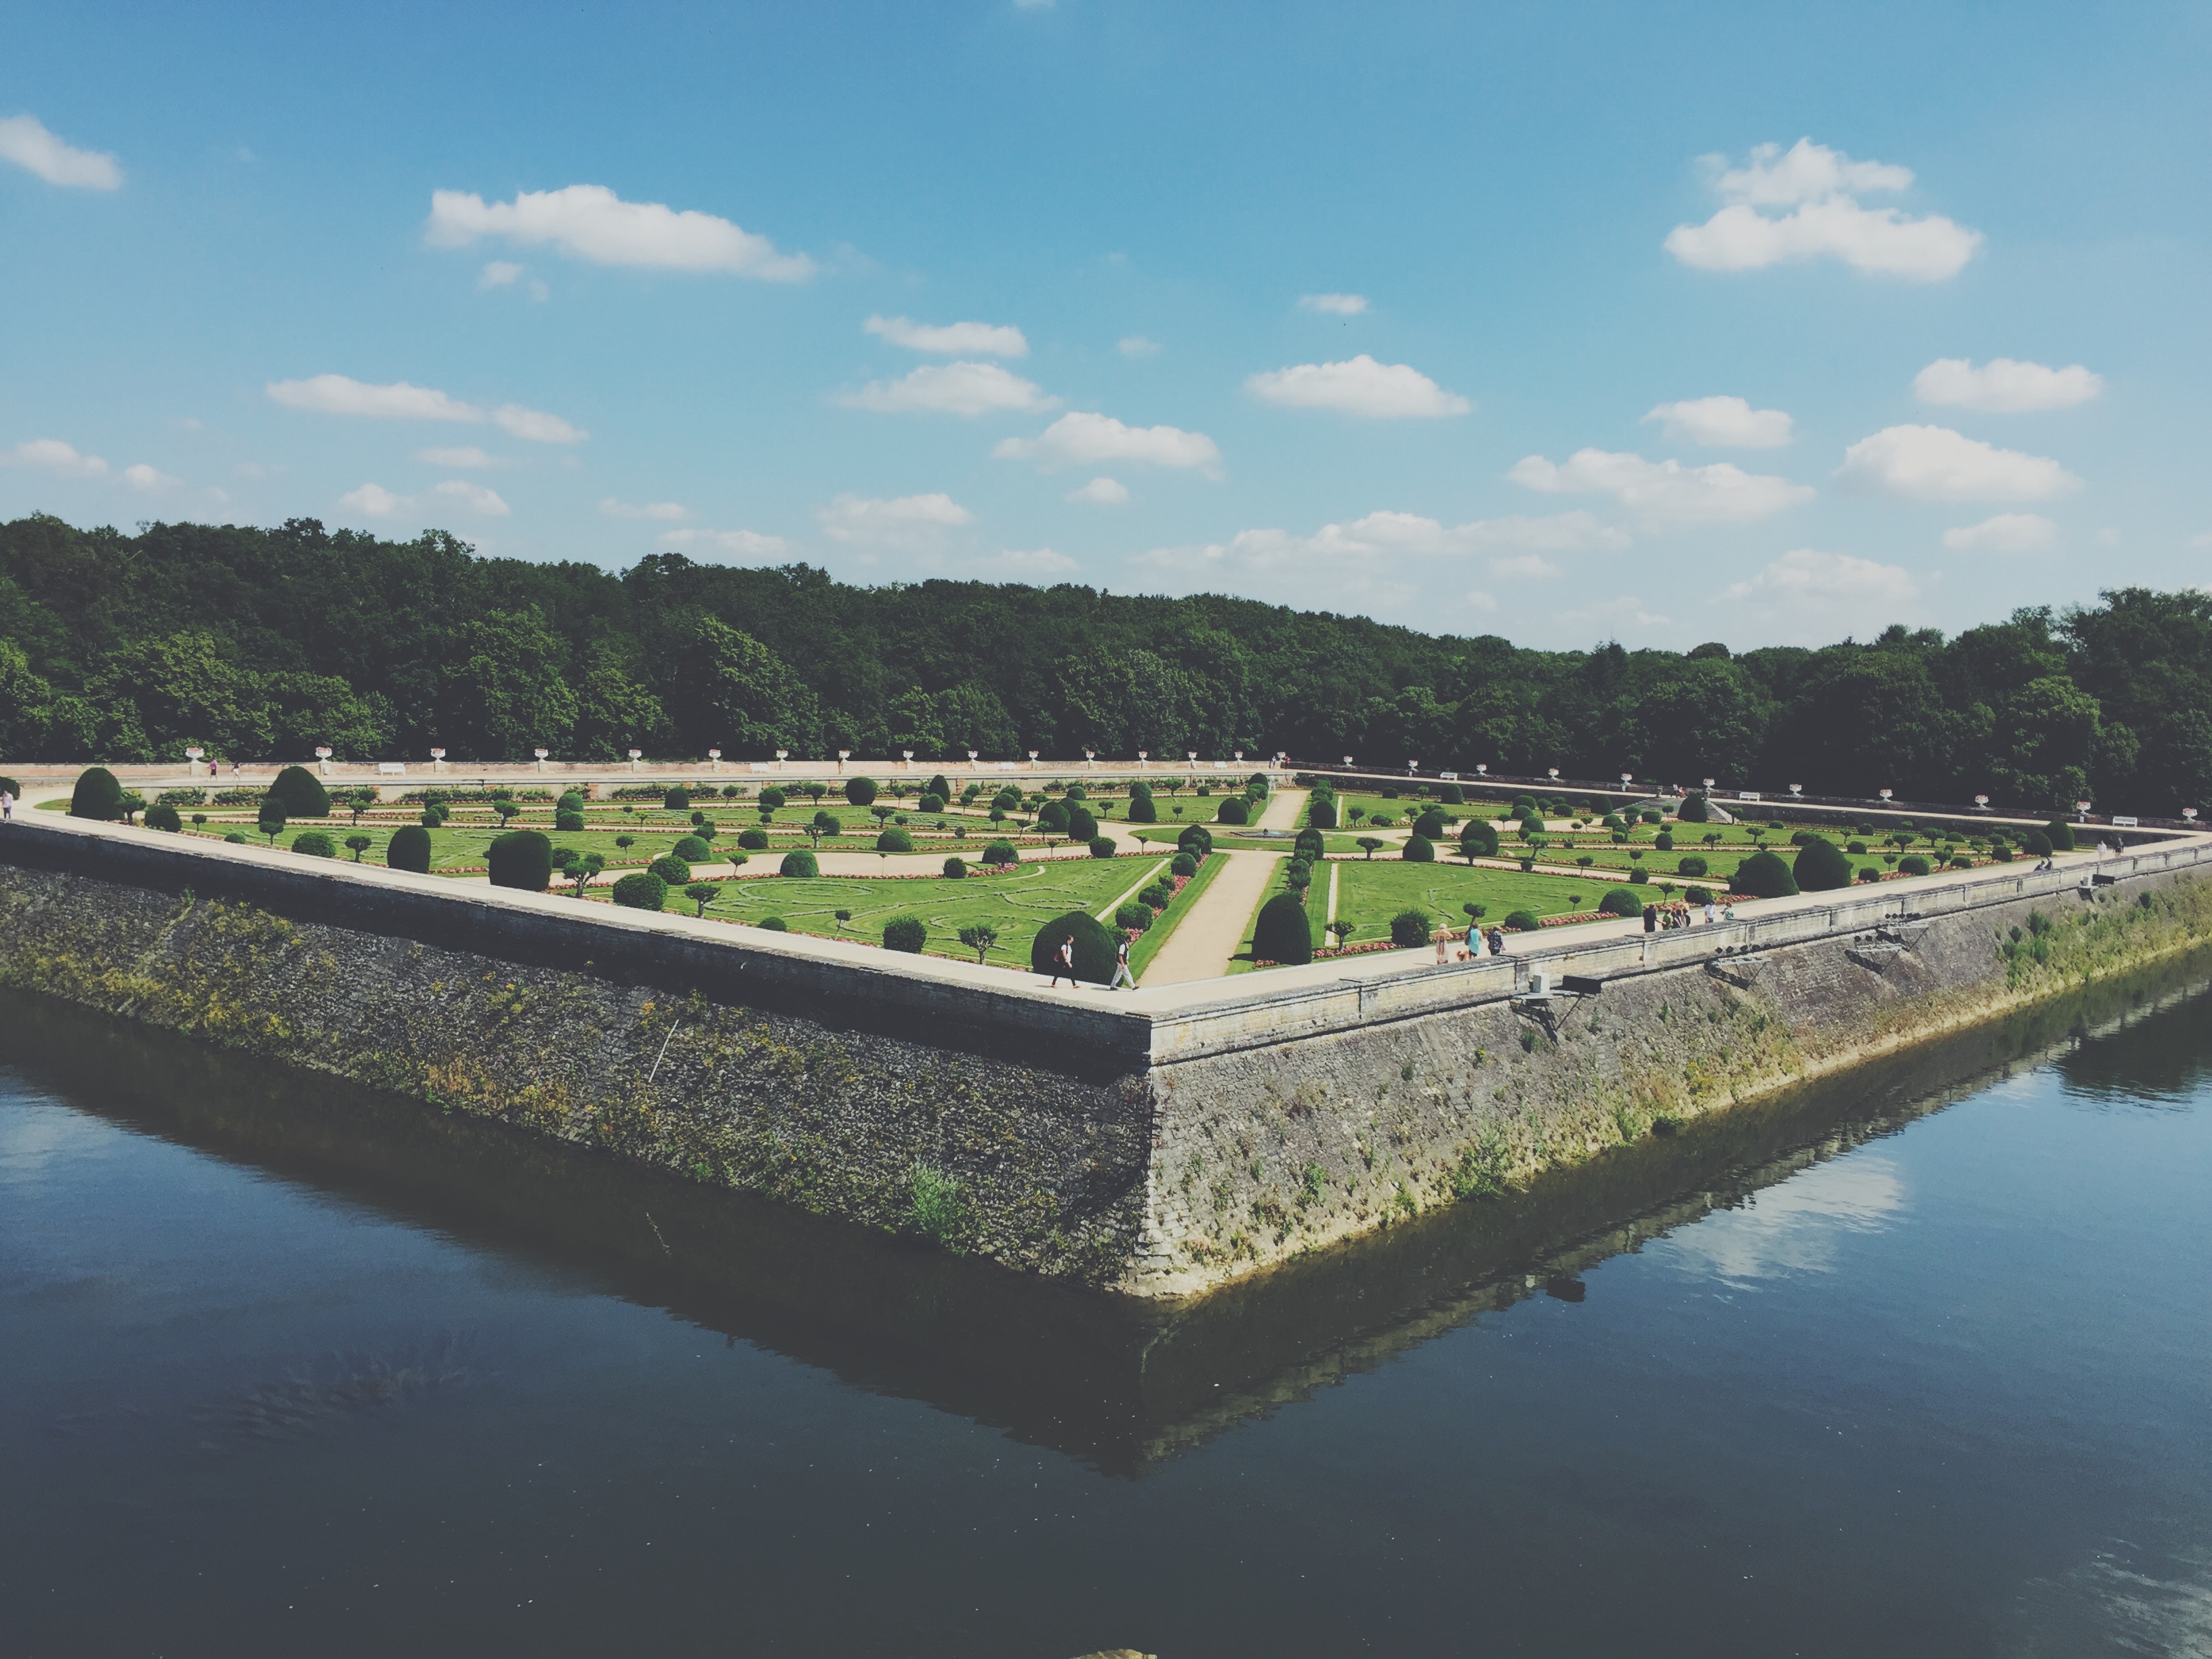
bridge, river, canal, reflection, dam, reservoir, waterway, infrastructure, channel, arch bridge, reflecting pool, nonbuilding structure